Modern Jewish historiography

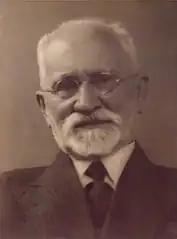

In the 18th century, reformists such as Moses Mendelssohn (1729-1786) invoked Maimonides to pursue a rational emancipationist movement for German Jews. Mendelssohn has a significant role in Jewish history and the Haskalah or Jewish enlightenment. One of Mendelssohn's central goals concerned a grounding in Jewish history. Isaac Euchel (1756-1804)'s "Toledot Rabbenu Moshe ben Menahem" (1788) was the first biography of Mendelssohn and significant in beginning a movement of biographical studies in Jewish historiography. Meyer notes that Euchel acknowledges that Mendelssohn began his secular studies in history. Israel Zamosz, one of Mendelssohn's teachers, also published a work applying reason and science to the statements of talmudic authorities.